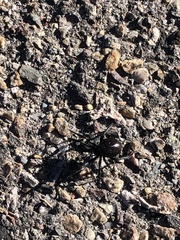
Species: Lactrodectus_hesperus